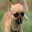
Label: dog